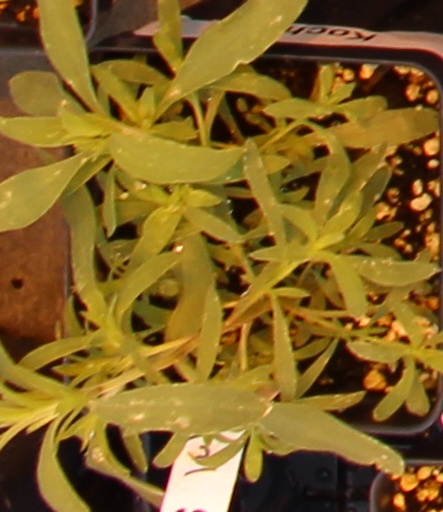
Label: Kochia